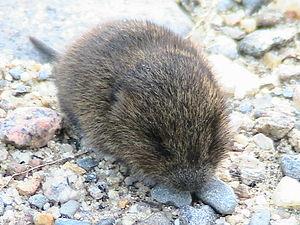
Voici la liste des espèces de mammifères indigènes signalés au Mexique. En septembre 2014, il y a 536 espèces de mammifères ou sous-espèces répertoriées. D'après les données de l'UICN, le Mexique a des espèces de mammifères non cétacés 23 % de plus que les États-Unis et le Canada réunis dans une zone seulement 10 % aussi large, ou la densité des espèces de plus de douze fois supérieure à celle de ses voisins du nord. La biodiversité des mammifères haute du Mexique est en partie le reflet de la vaste gamme de biomes présents sur ses gammes de latitude, climatiques et d'altitude, de la forêt tropicale de plaine de désert tempéré à montane forêt de la alpage. L'augmentation générale de la biodiversité terrestre se déplaçant vers l'équateur est un autre facteur important dans la comparaison. Mexique comprend beaucoup de la Mésoamérique et bois de pins et chênes de Madrean points chauds de la biodiversité. Du point de vue biogéographique, la plupart du Mexique est lié au reste de l'Amérique du Nord dans le cadre de l'écozone néarctique. Toutefois, les plaines du Sud du Mexique sont liées avec l'Amérique centrale et l'Amérique du Sud dans le cadre de l'écozone néotropique.